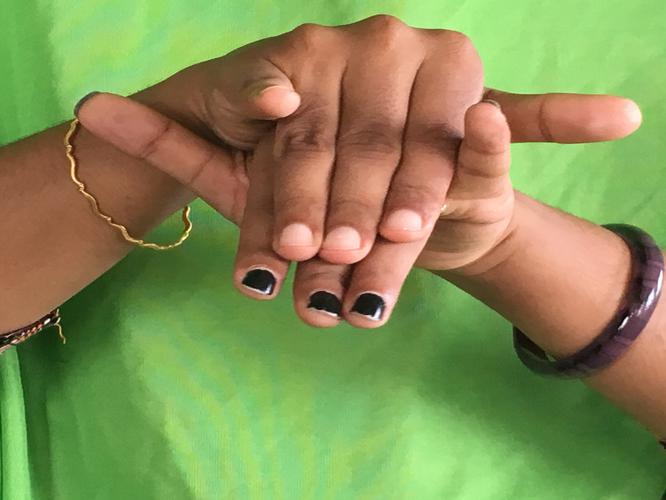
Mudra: Varaha
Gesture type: double_hand